130th (Lowland) Field Regiment, Royal Artillery

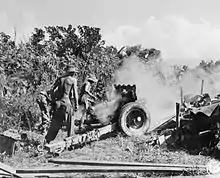
3.7-inch Howitzer in action in Burma.

6th British Brigade was ordered north to keep open the lines of communication. Its second-in-command, Col B.H. Hopkins, organised 'Hopforce' to do this, consisting of a reinforced battalion accompanied by a troop of 130th Fd Rgt. Hopforce's attempt to break through a roadblock failed, but the whole force was able to bypass it along the beach a low tide. 6th British Bde took up positions at Kwazon of the night of 5/6 April covered by the 12 25-pdrs of 494 Fd Bty and 4 3,7s of 99th Fd Rgt. Brigade HQ was positioned in small copse between the infantry and the gun area.ade HQ stayed in this vulnerable position. By 04.30 next morning Brigade HQ was surrounded, and Brigadier Ronald Cavendish ordered Nicholson to take command and organise a dawn infantry attack. Shortly afterwards Brigade HQ was overrun and Cavendish was killed. The infantry counter-attack succeeded, but by now the Japanese were threatening the gun positions. Nicholson ordered the 3.7s to fire shrapnel over the Japanese troops in the old Brigade HQ. This caused chaos among the Japanese troops and the British infantry followed up, after which the artillery observation posts (OPs) brought down fire to keep the enemy at bay while a track was constructed to get the guns and transport across a tidal creek: the Quad gun tractors just made it. The rest of the guns further north fired smoke shells to cover this withdrawal, in which the gunners, infantry and mule teams passed the enemy-occupied former brigade HQ position, firing into it as they went. Beyond Kwazon, A Trp of 315 Bty and P Trp of 494 Bty unlimbered in the open and went into action against Japanese troops only away, firing HE, smoke and AP, while the marching column carried on to safety. The gunners then limbered up and drove away to join them. By 8 April 14 Indian Division was redeployed to cover Maungdaw, with 55th Indian Bde and 130th Fd Rgt in reserve. Later the whole force withdrew to Cox's Bazar before the Monsoon set in.